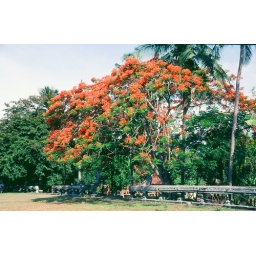
A tree with red flowers in full bloom at the southern edge of Angkor Wat.